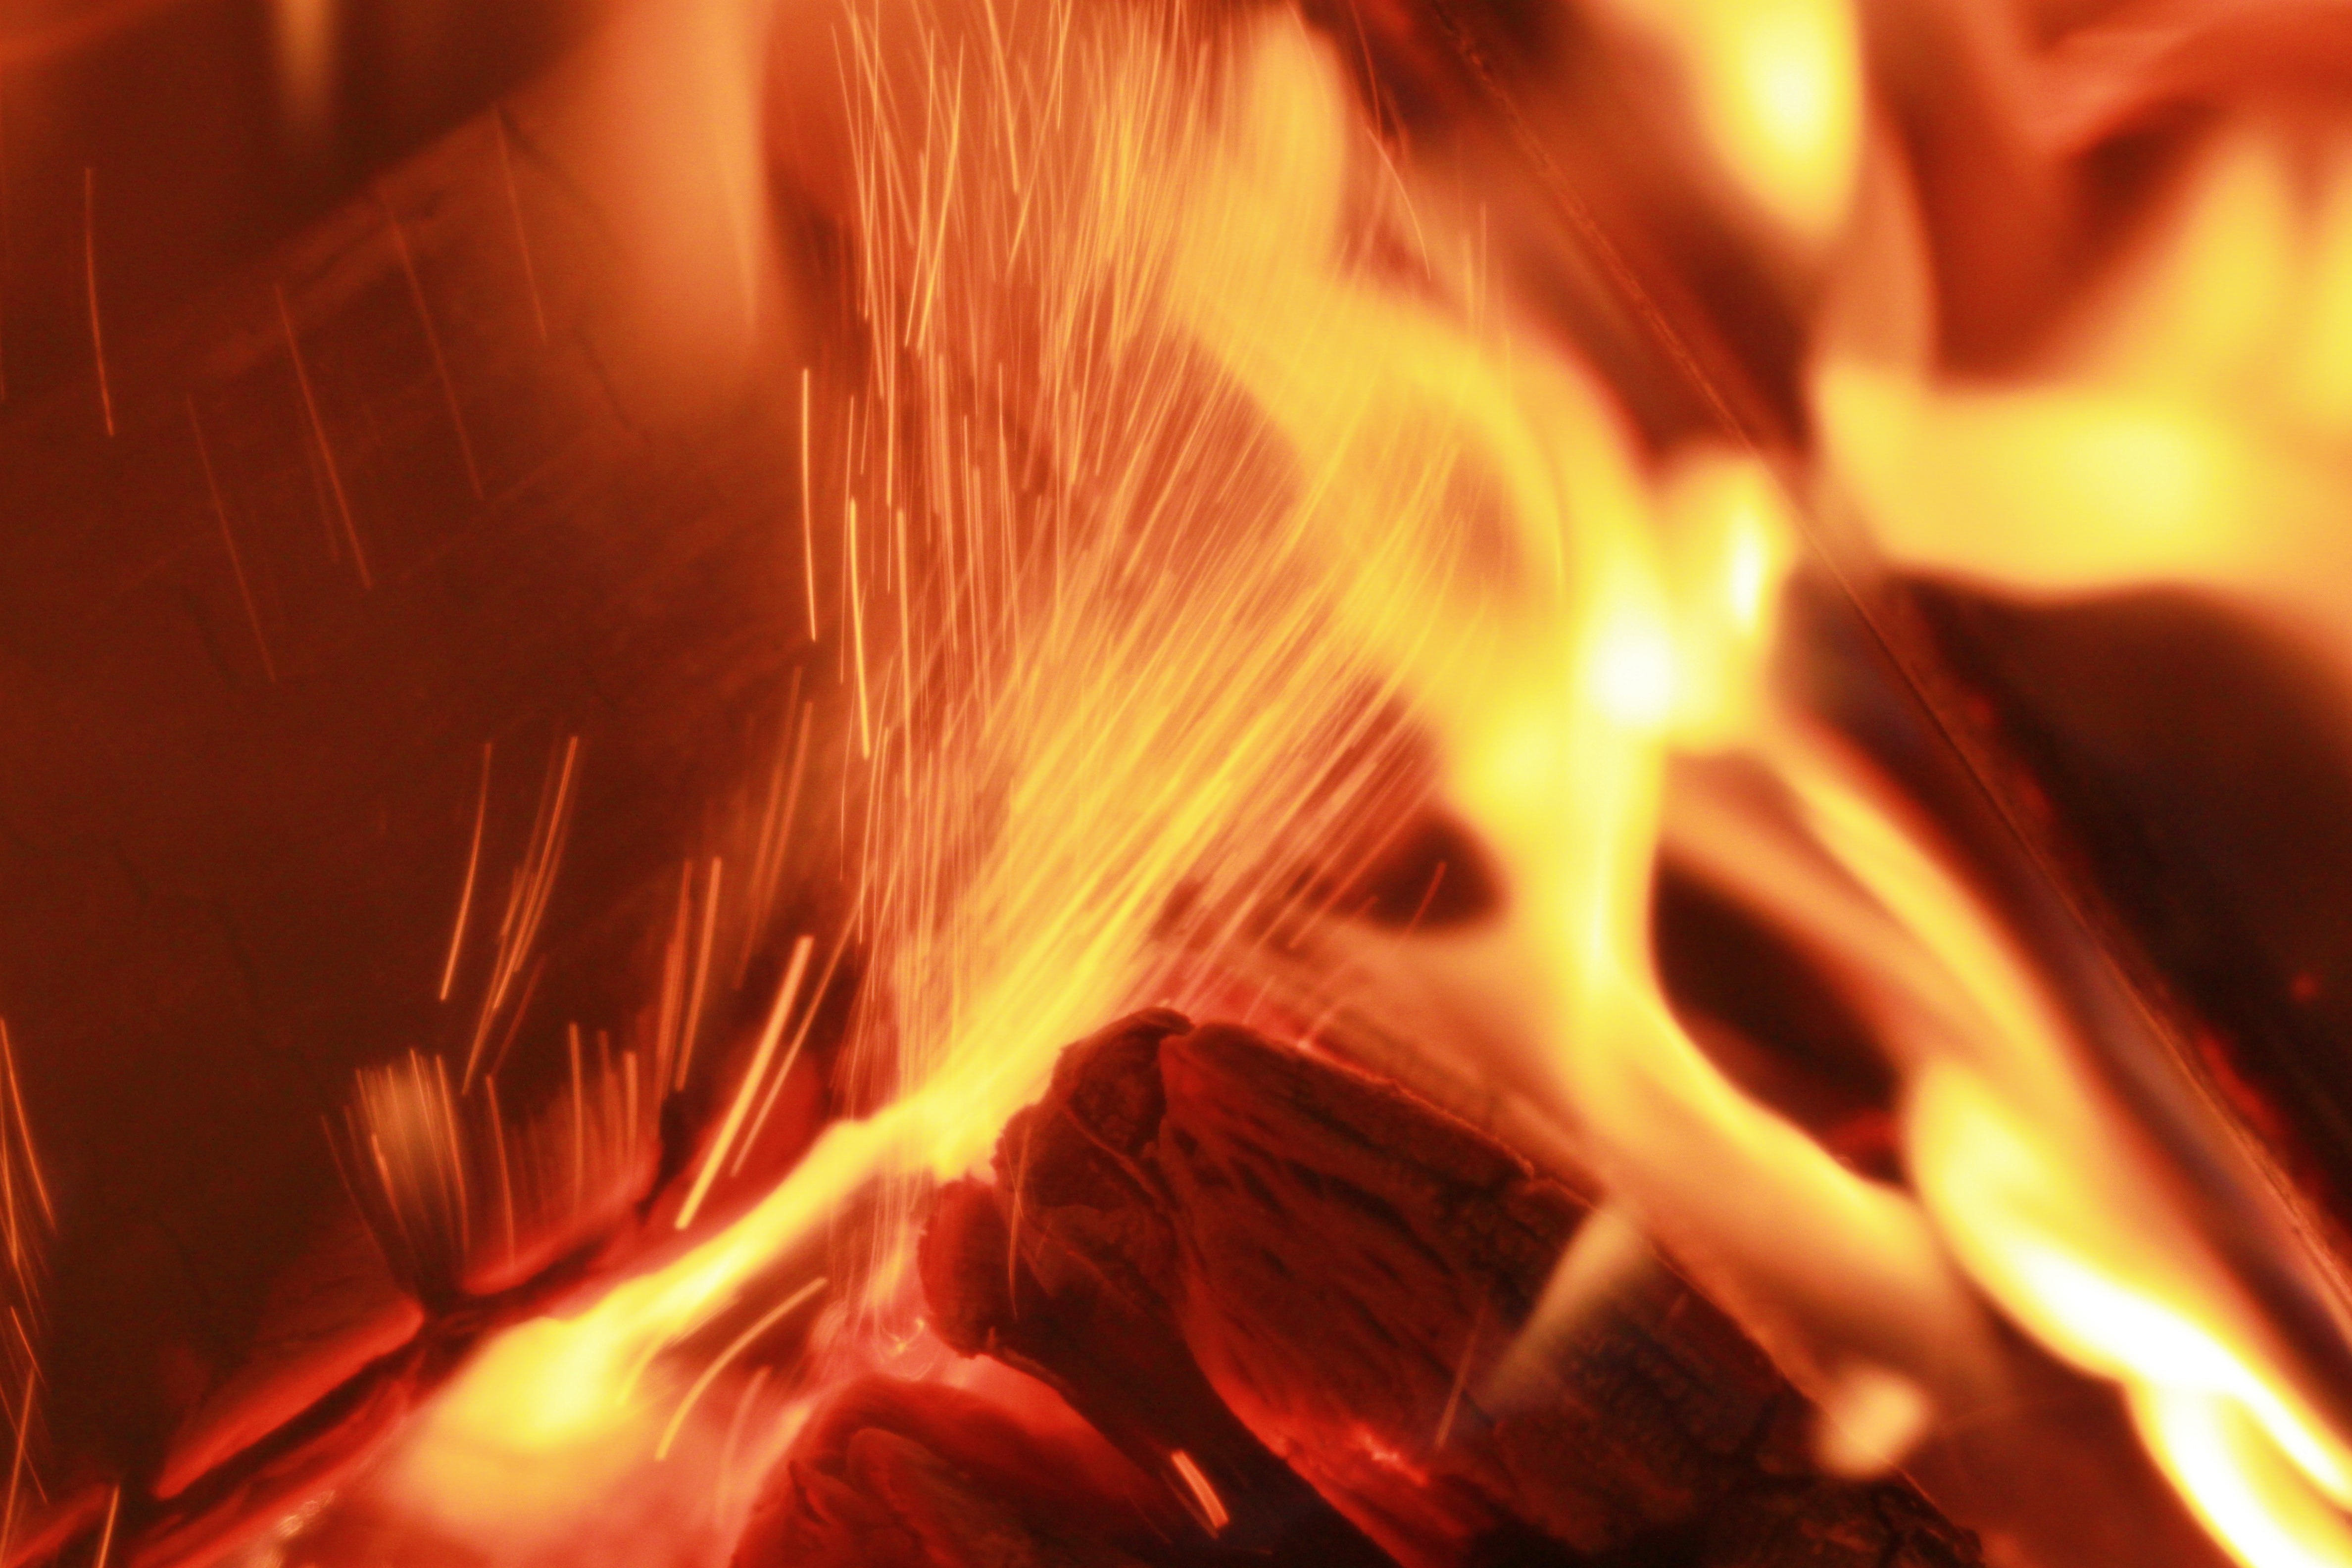
sunlight, texture, flame, fire, fireplace, campfire, close, heat, radio, close up, brand, background, textures, embers, wood fire, heiss, wood burning oven, open fire, geological phenomenon, oven fire